History of West Australia

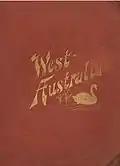
Cover

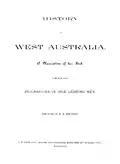
Frontispiece

History of West Australia: A Narrative Of Her Past Together With Biographies Of Her Leading Men is a folio size book of , compiled by Kimberly over a period of 18 months, and published in 1897.